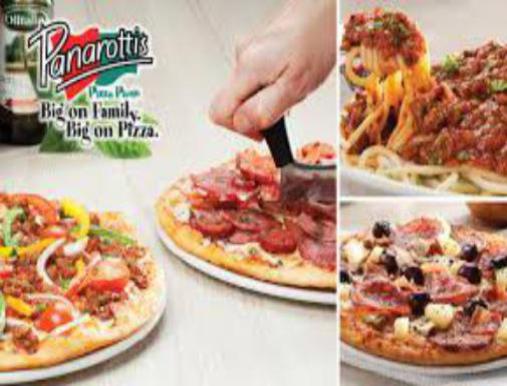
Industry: Food